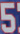
Number: 5